Knife-footed frog

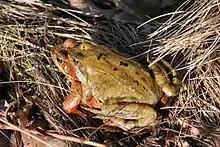
Pectoral amplexus where the male grasps the female under the armpits from behind during mating.

Like other species within the Hylidae family, the knife-footed frog breeds in pectoral amplexus, where the male grasps the female by the armpits from behind in order to fertilise her eggs. The spawn of the knife-footed frog has not been described but they are likely to be similar to other "Cyclorana" species with eggs being laid in large clumps floating or submerged in open water of creeks, ponds, drainage ditches and clay pans.